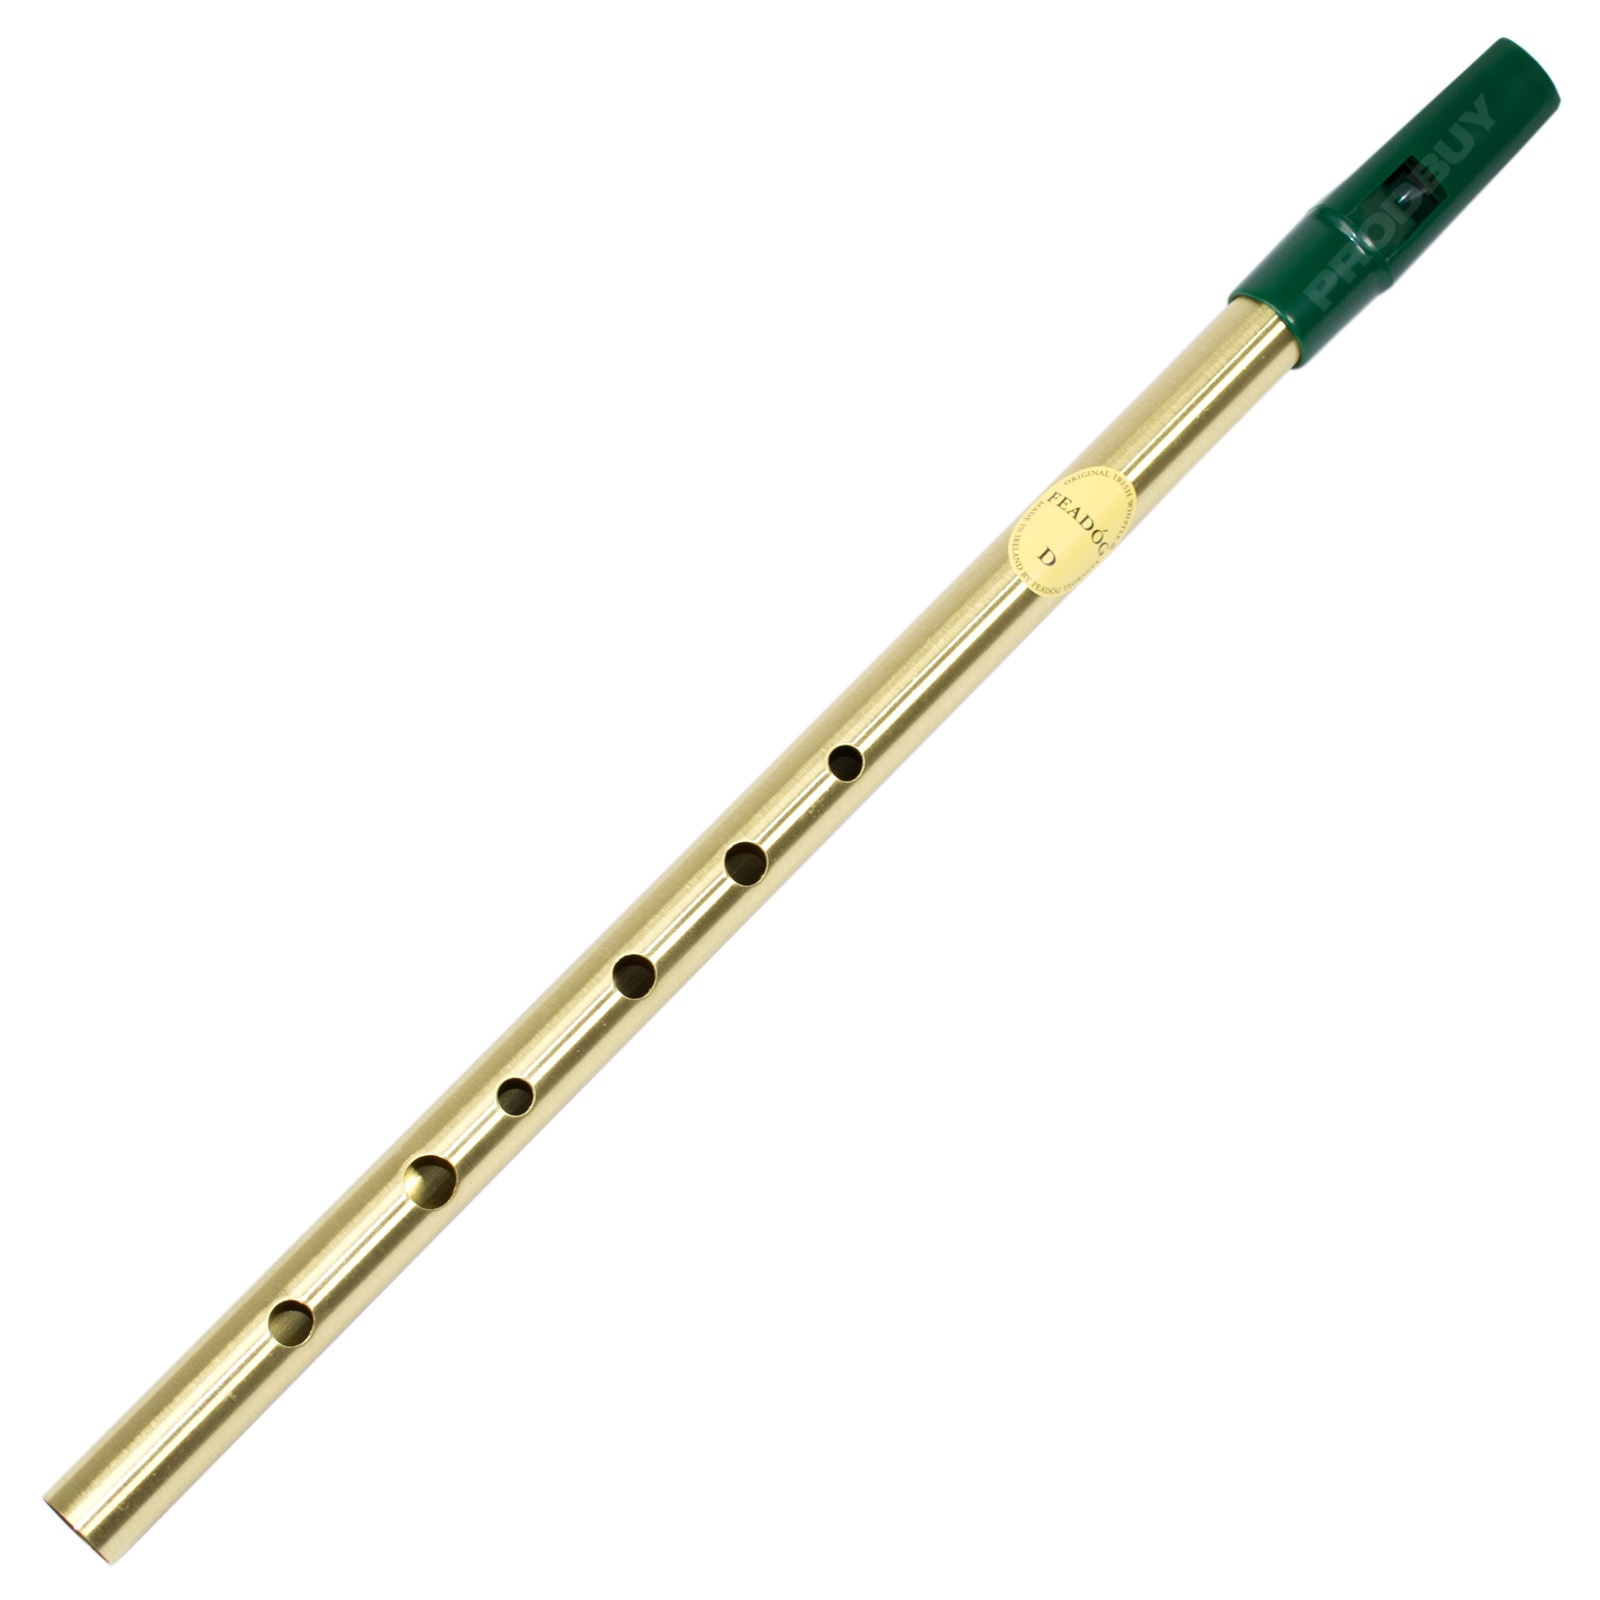
Feadóg Irish Tin Whistle Brass D with Gold Colour & Green Mouthpiece
Feadóg branded "Brass D" tin whistle made in Ireland featuring brass material with dark green plastic mouthpiece. The instrument comes assembled and has a total length of 29.4cm. Ideal to use at home or school when you need to impress your friends with some sick tunes. Feadóg branded Brass D tin whistle Made in Ireland Length 29.4cm Diameter 1.2cm
Brand: Robert David Home
Category: Arts & Entertainment > Hobbies & Creative Arts > Musical Instruments > Woodwinds > Tin Whistles